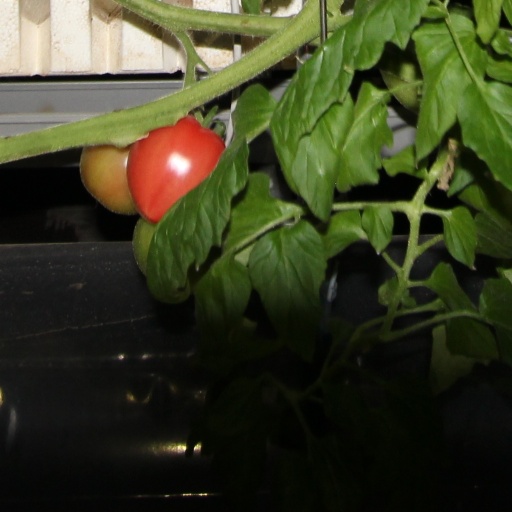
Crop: tomato